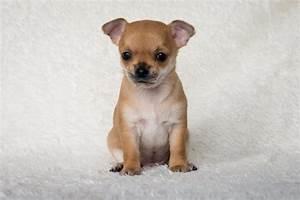
dog